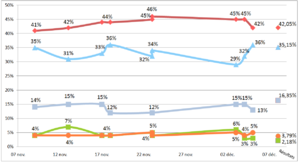
Graphique de l'évolution des intentions de vote dans la campagne électorale québécoise de 20098.
Cette page dresse la liste des sondages d'opinions réalisés pendant la 38e législature du Québec jusqu'aux élections générales de 2008.